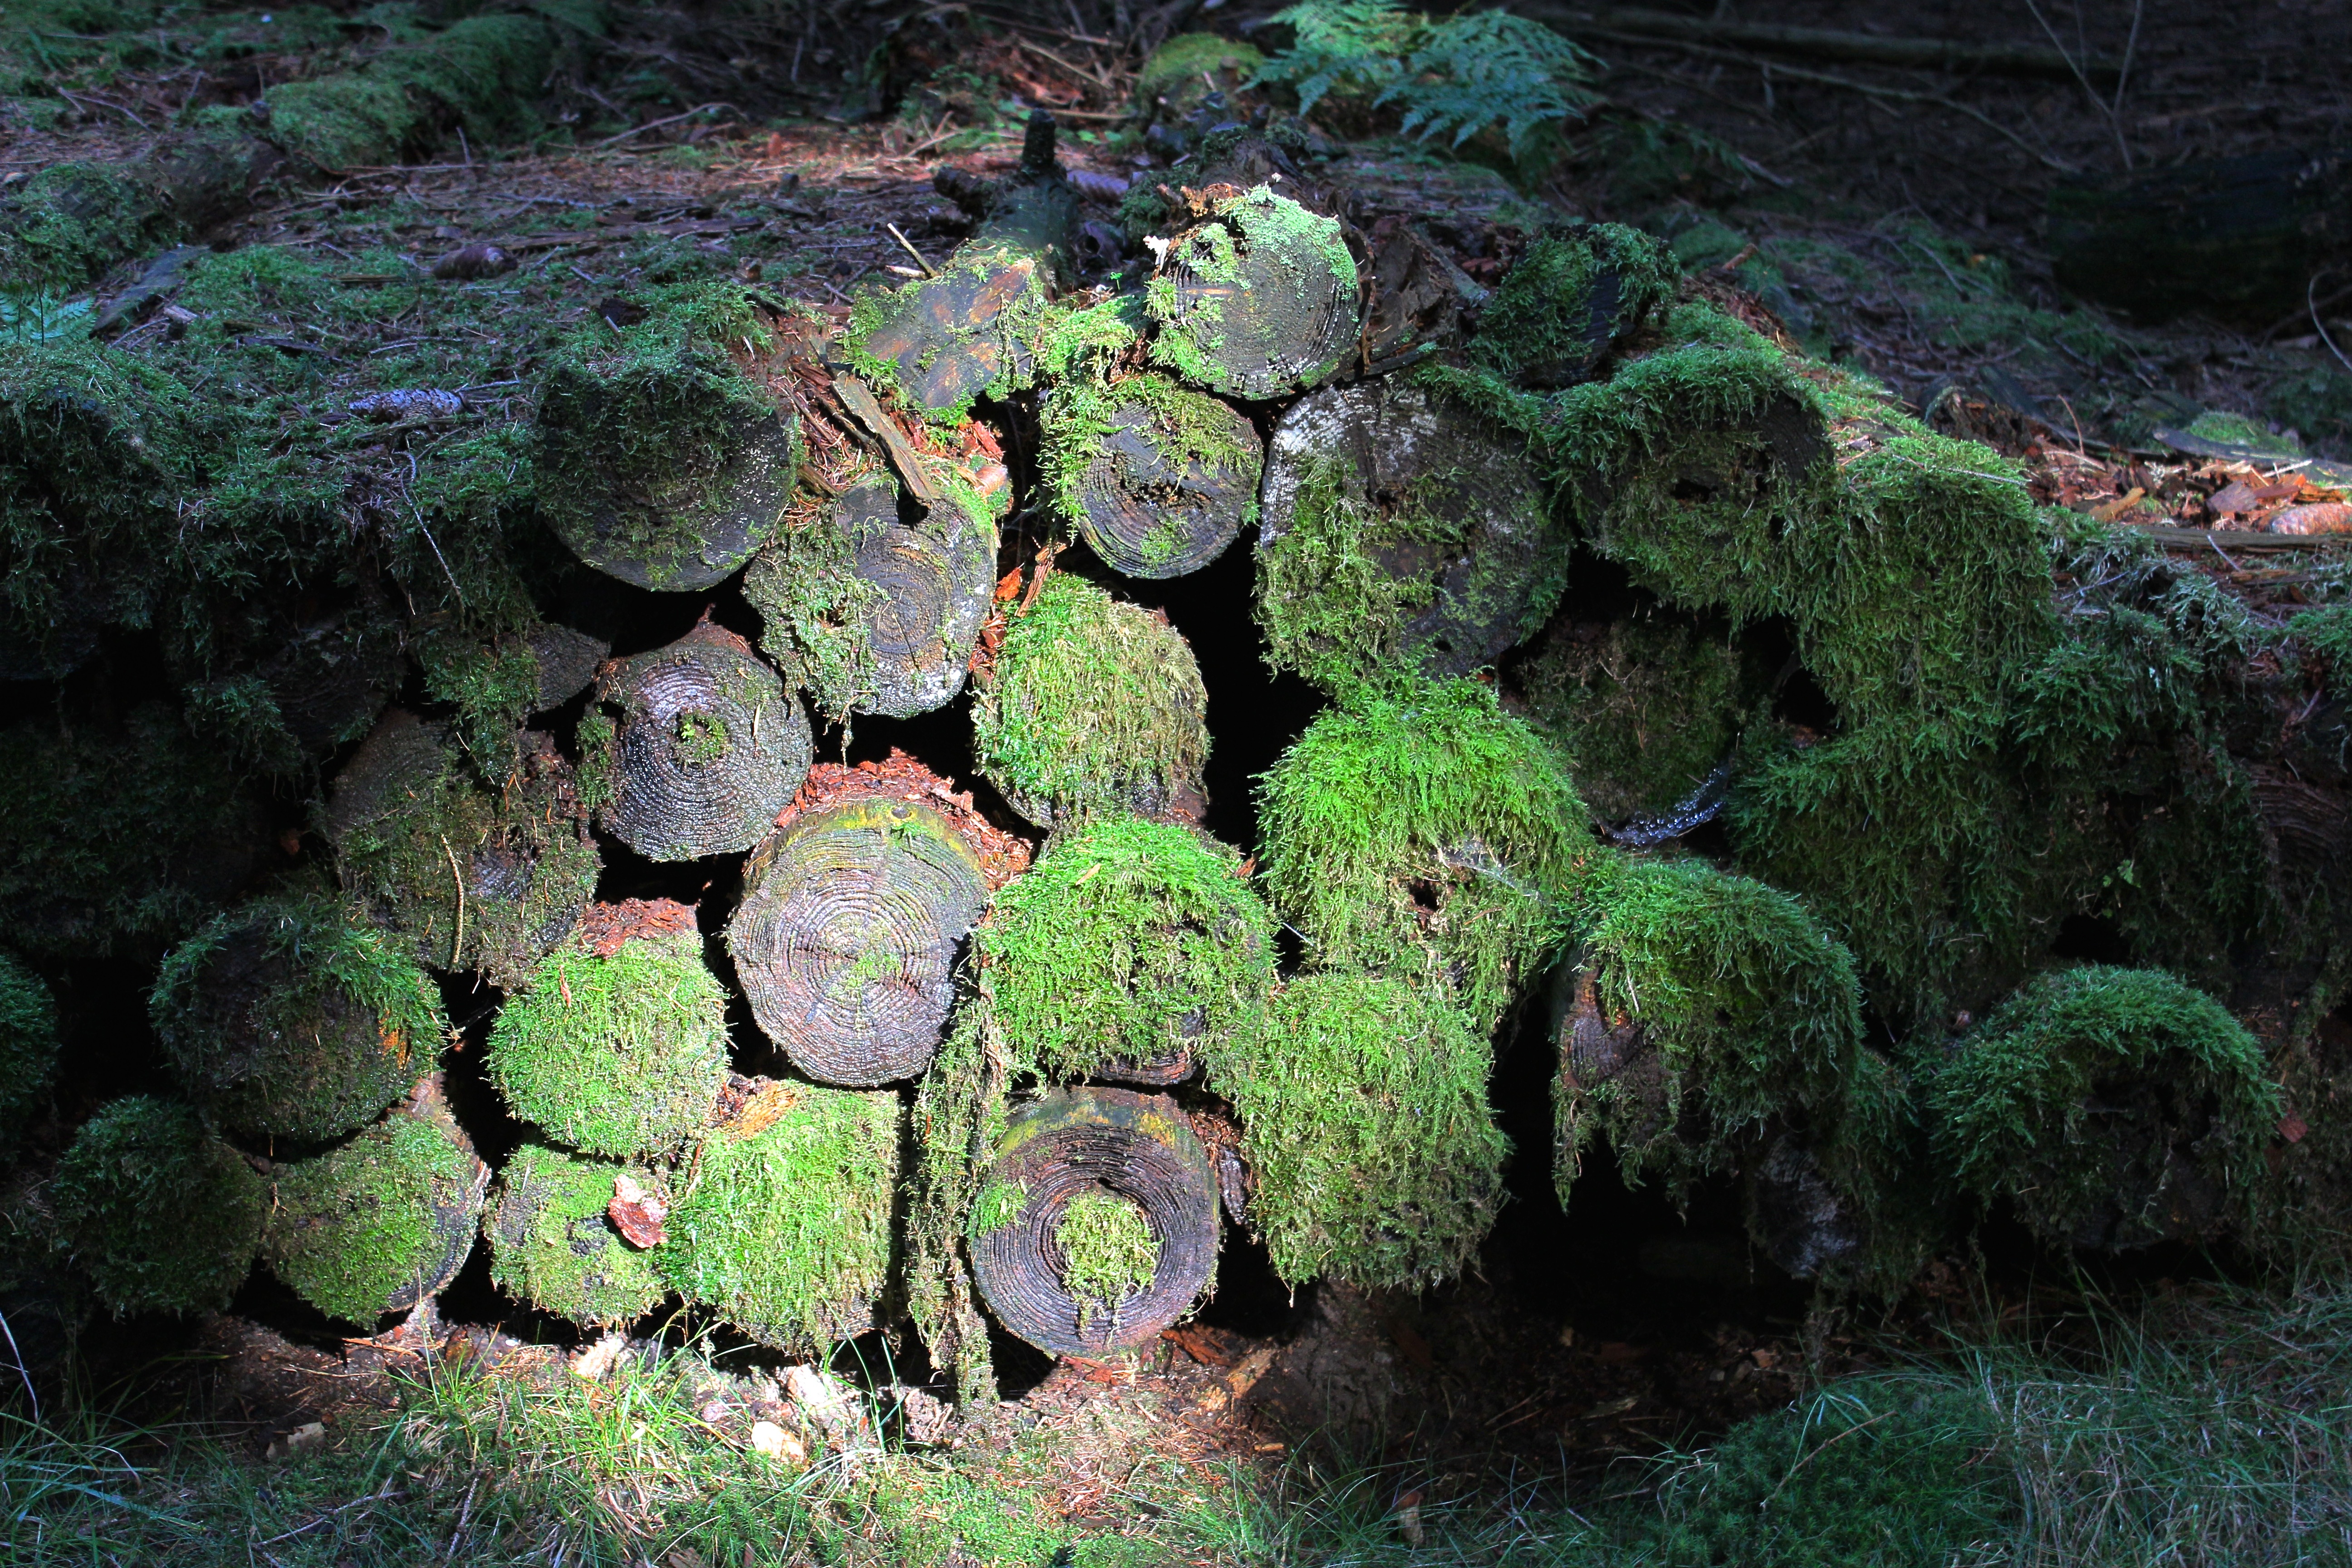
tree, nature, forest, rock, plant, wood, flower, moss, log, green, soil, botany, garden, flora, coral, spruce, stacked, forestry, aquarium, woodland, habitat, ecosystem, tree trunks, natural environment, land plant, non vascular land plant